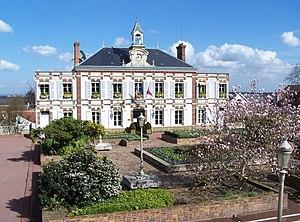
Hotel de ville de Chambourcy (Yvelines, France)
Chambourcy est une commune du département des Yvelines, dans la région Île-de-France, en France, situé à 3 km à l'ouest de Saint-Germain-en-Laye et à 25 km environ à l'ouest de Paris.